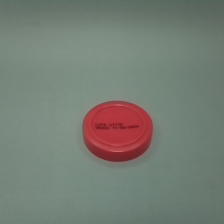
Color: red/orange/pink/fuchsia/brown
Cap type: standard cap